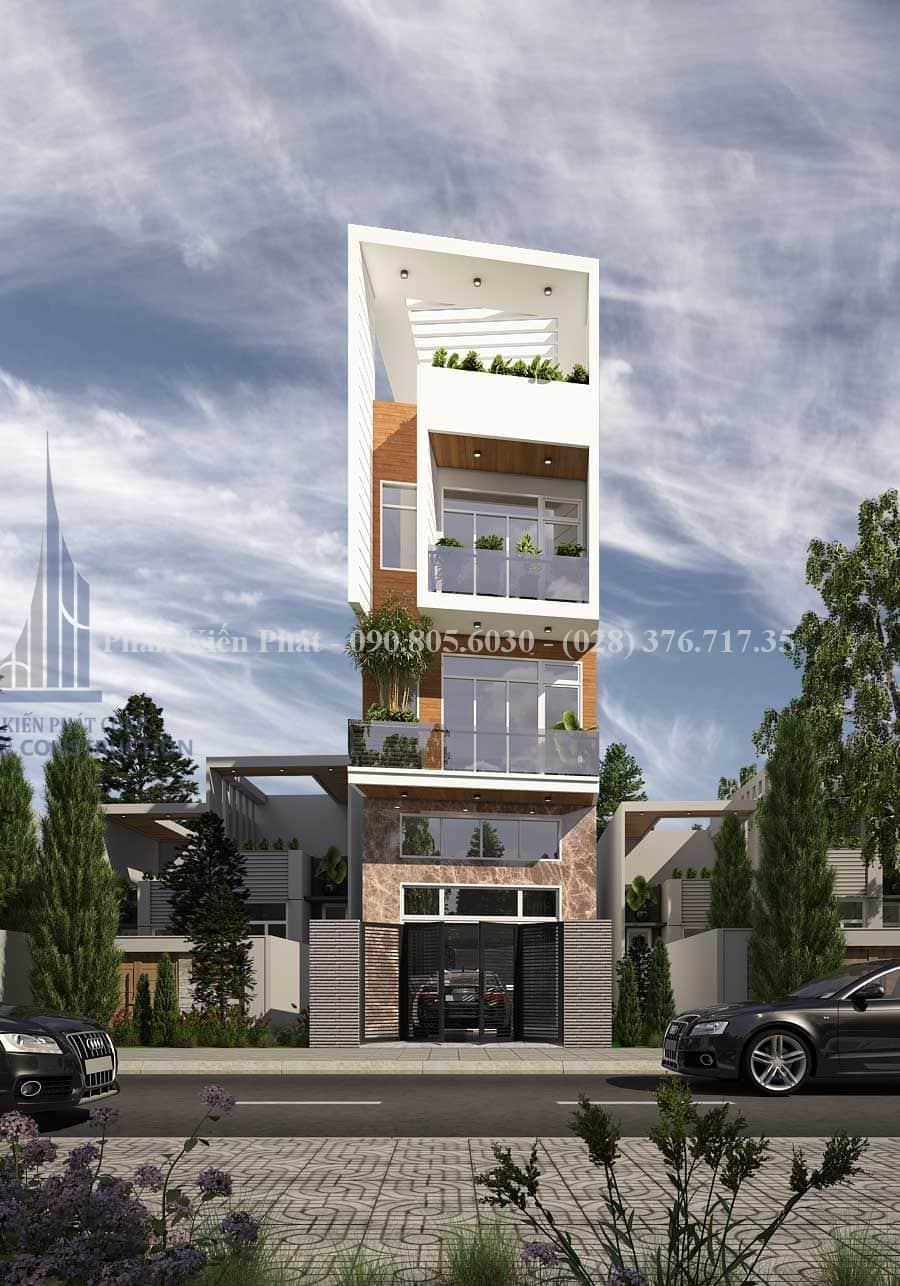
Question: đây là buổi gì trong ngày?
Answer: là buổi sáng